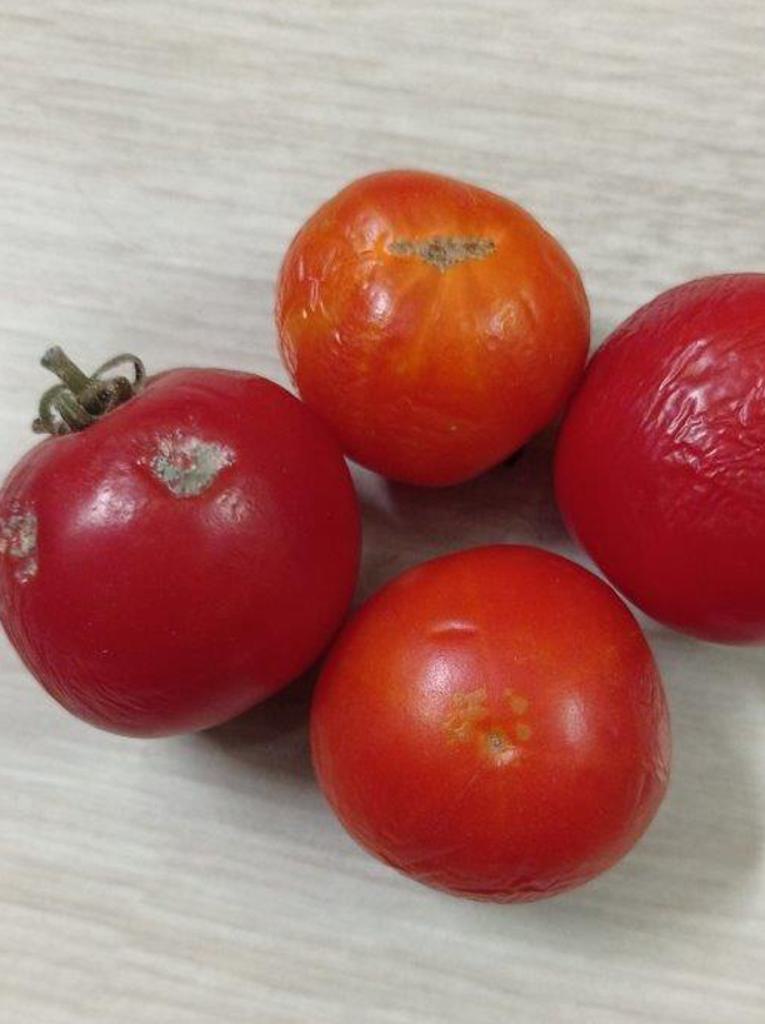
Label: Rotten